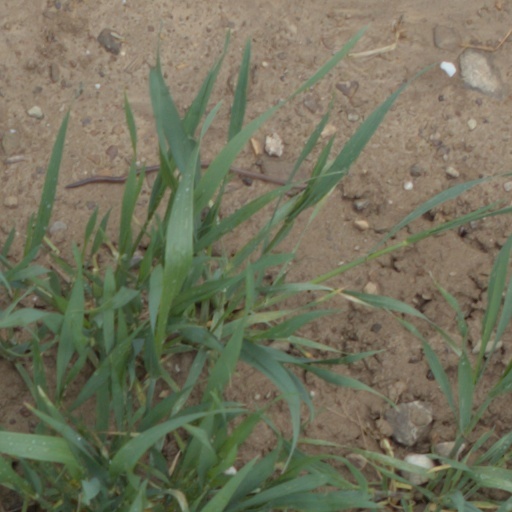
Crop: wheat